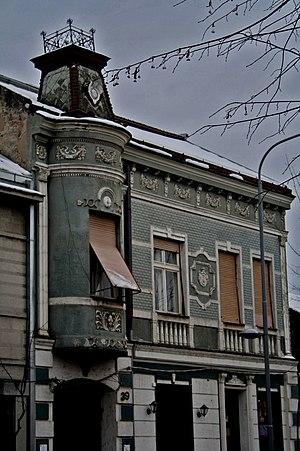
La maison de Dragomir Petrović se trouve à Šabac, dans le district de Mačva, en Serbie. Elle est inscrite sur la liste des monuments culturels protégés de la République de Serbie.